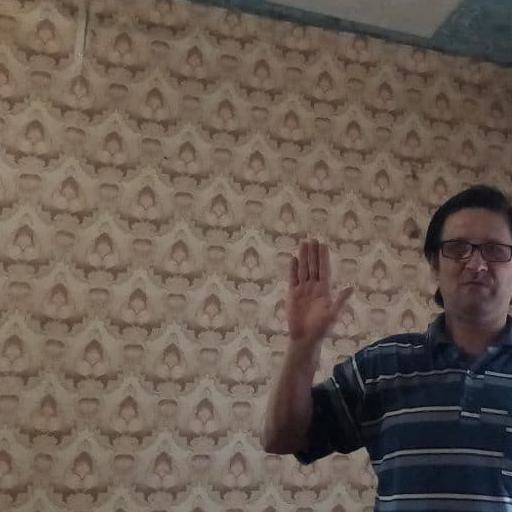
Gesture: stop